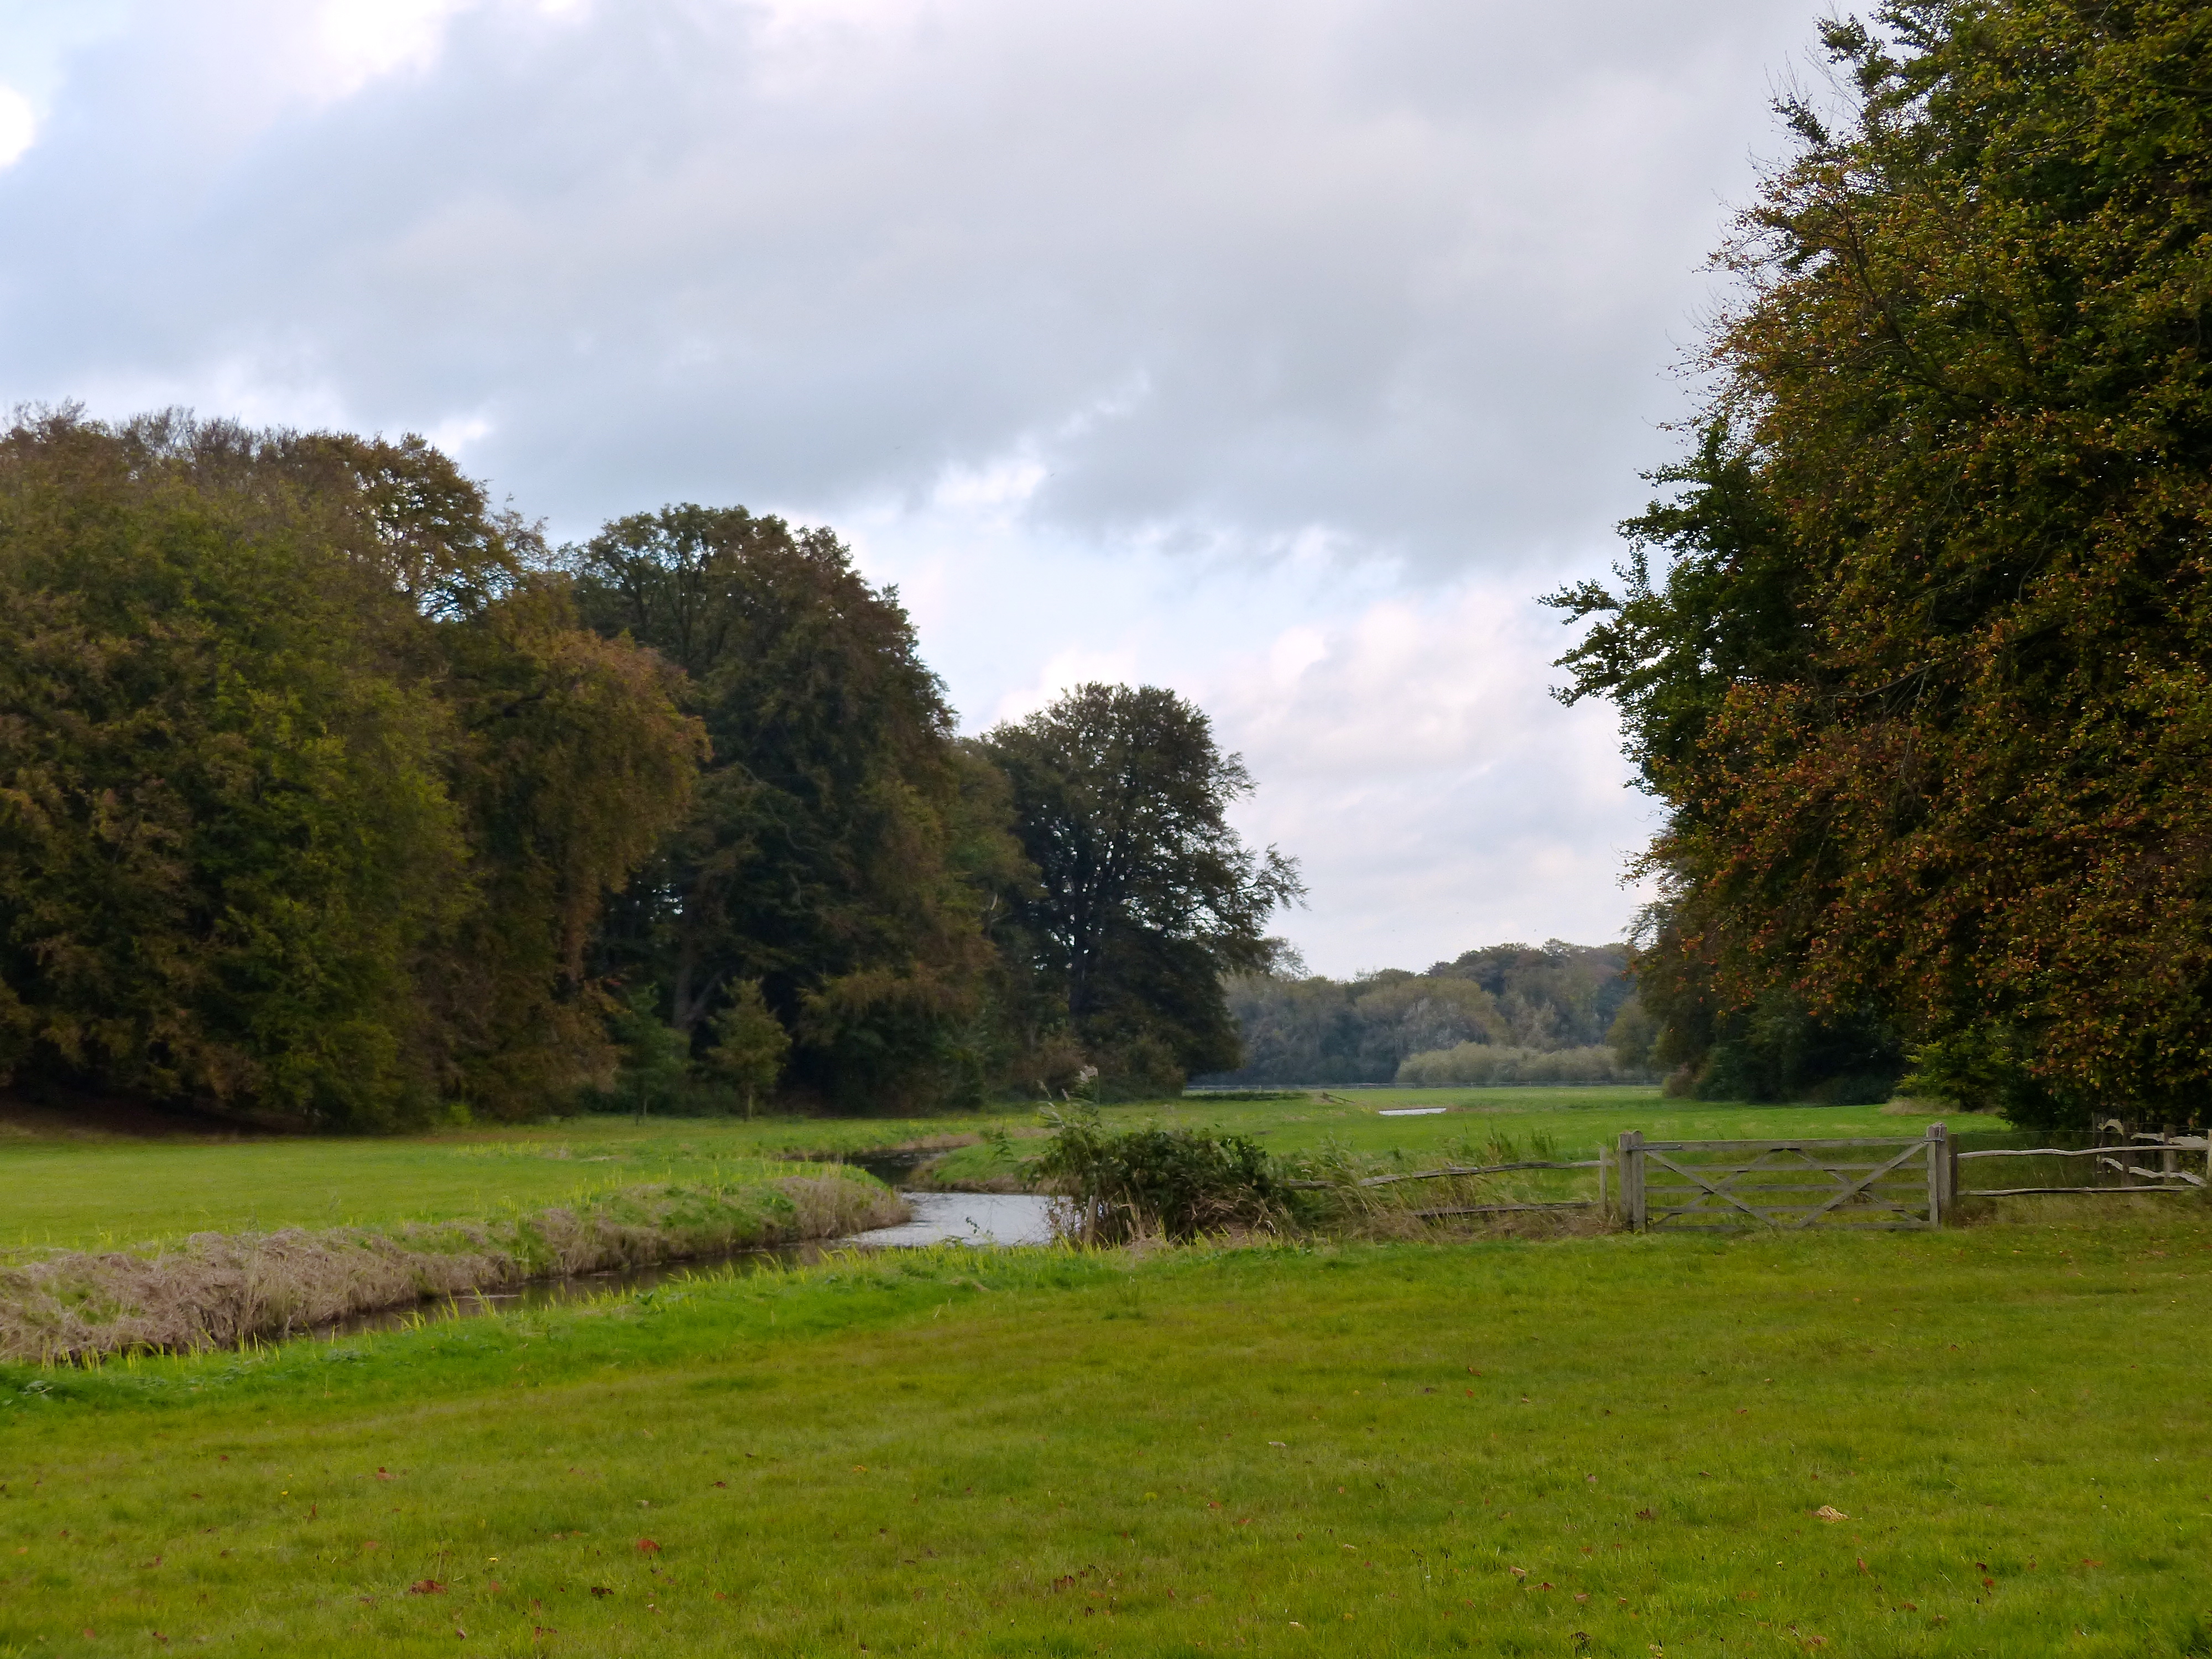
landscape, tree, nature, grass, fence, lawn, meadow, fall, hill, lake, river, canal, travel, pond, europe, pasture, autumn, park, reservoir, waterway, holland, netherlands, de, wetland, estate, habitat, loch, wassenaar, ecosystem, rural area, woody plant